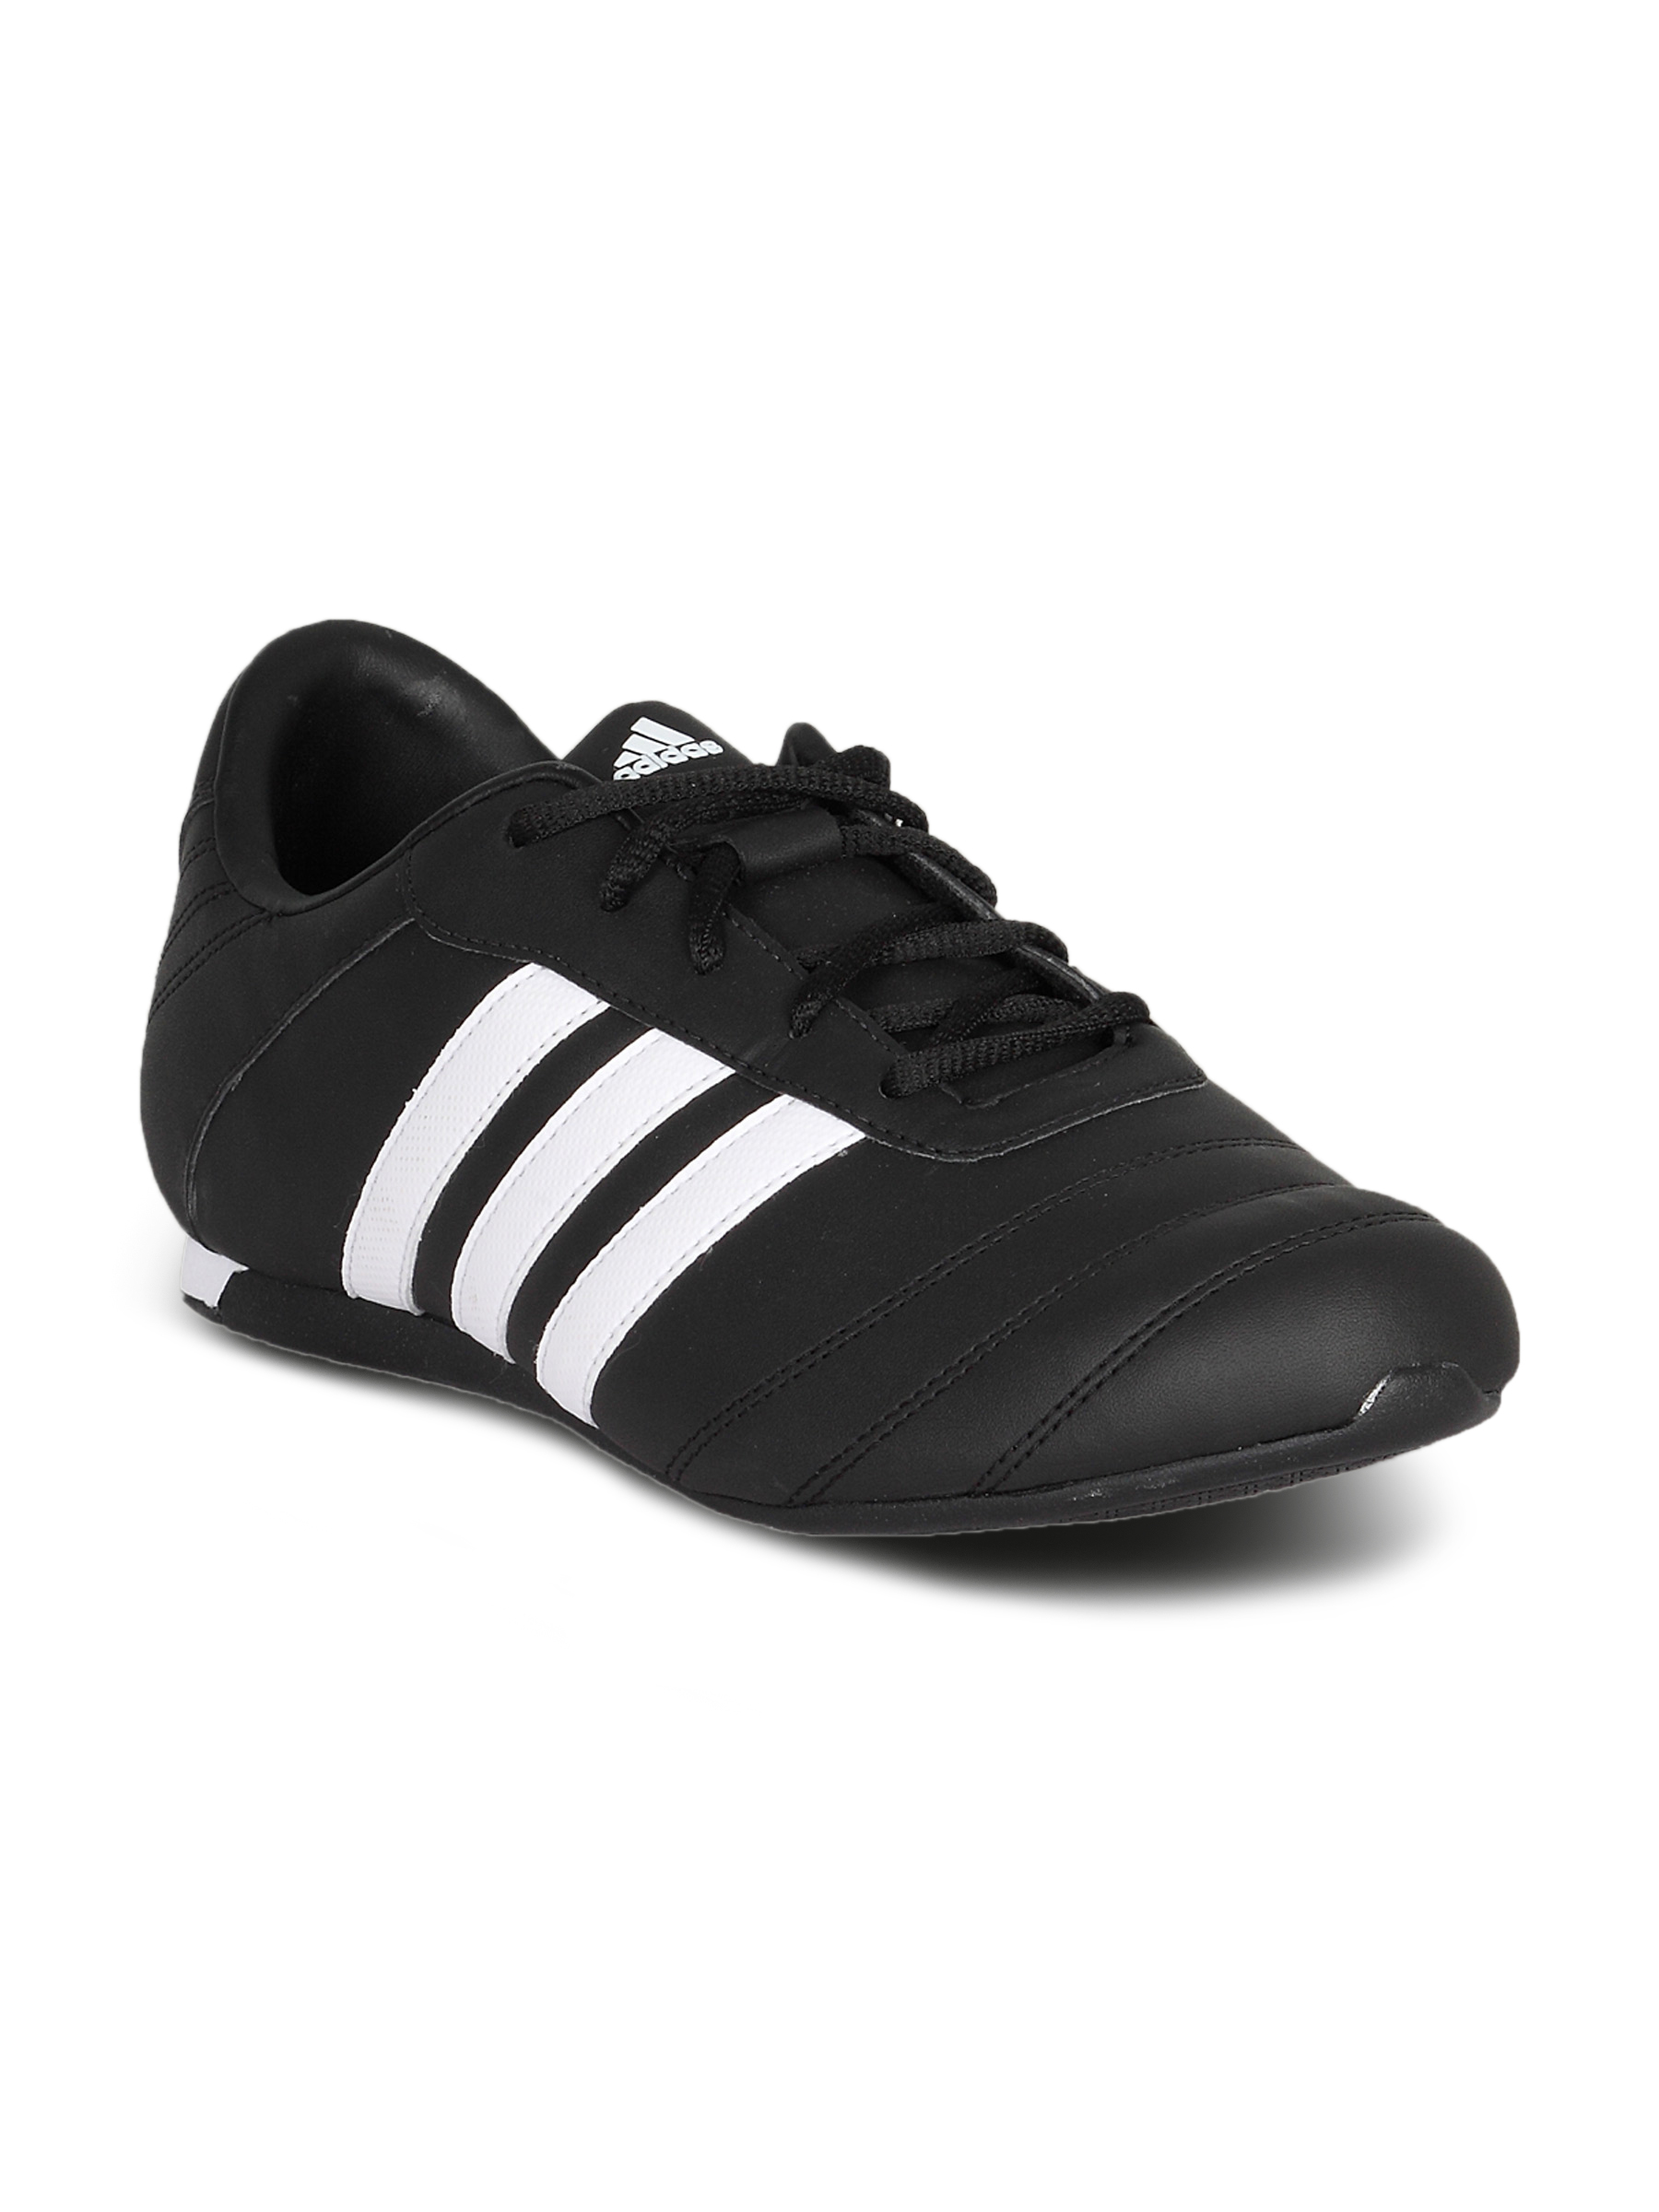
ADIDAS Men's Adi Ultra Low Black White Shoe
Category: Footwear / Shoes / Sports Shoes
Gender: Men
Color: Black
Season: Summer 2011
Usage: Sports